Ysabel del Valle

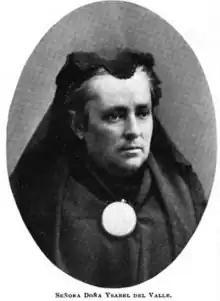
Ysabel del Valle in her later years, from a 1903 publication.

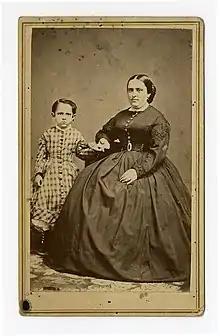
(Ysabel del Valle with child) (12911447415)

Ysabel del Valle (March 21, 1837 – March 28, 1905) was a philanthropist and rancho owner, and the matriarch of a large Californio family. She was a model for the rancho matron character "Señora Moreno" in Helen Hunt Jackson's novel "Ramona" (1884).